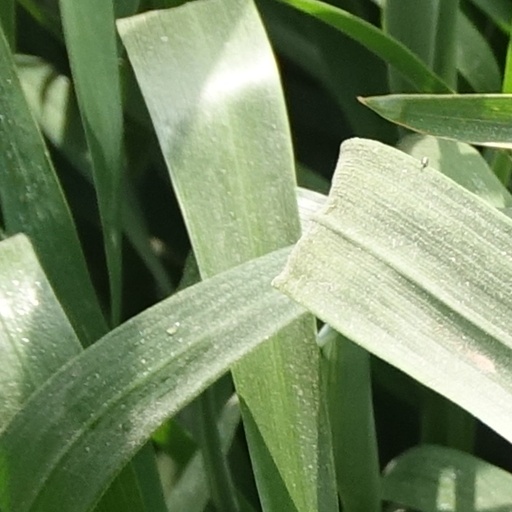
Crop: wheat